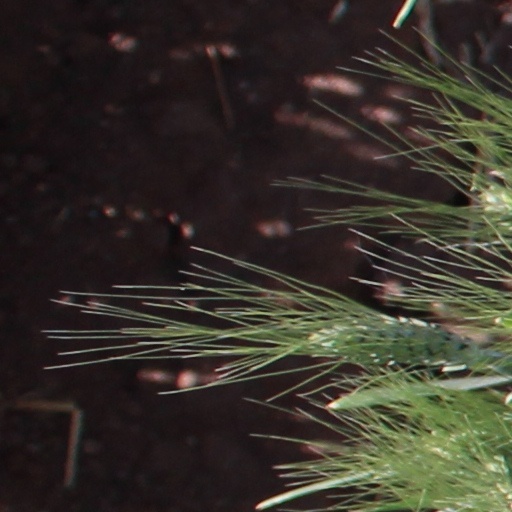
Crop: wheat